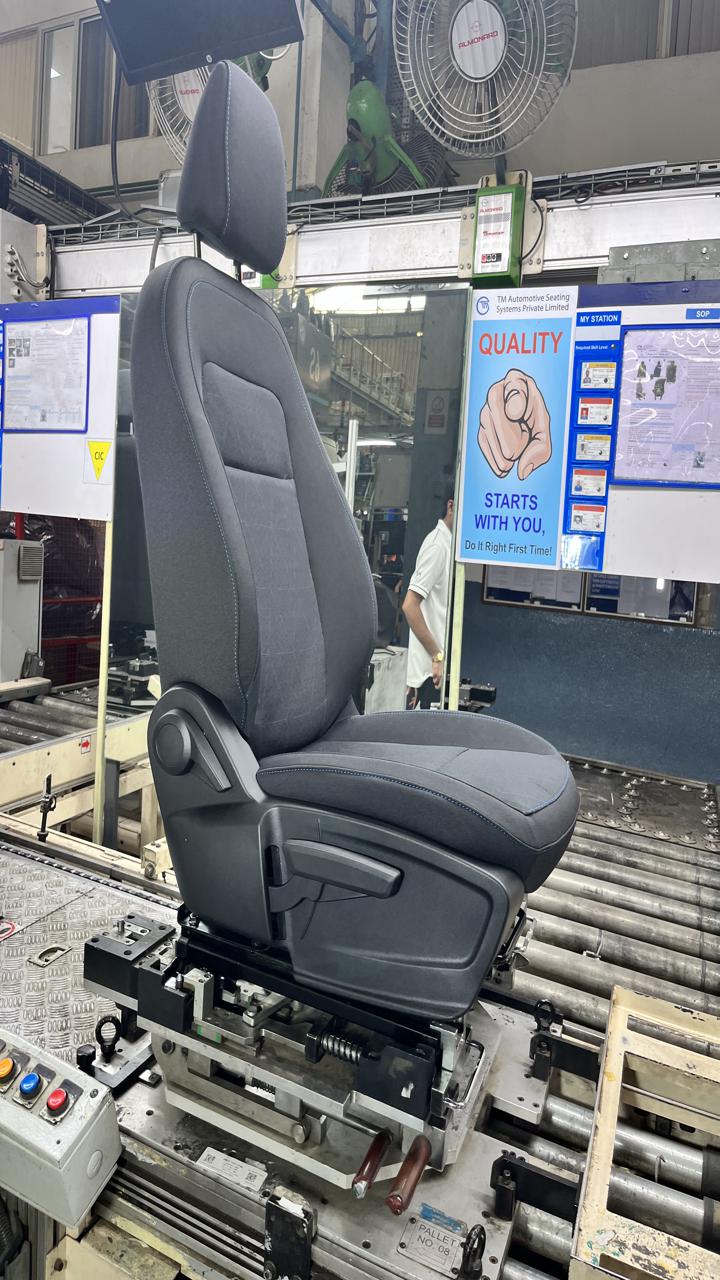
Label: Knob